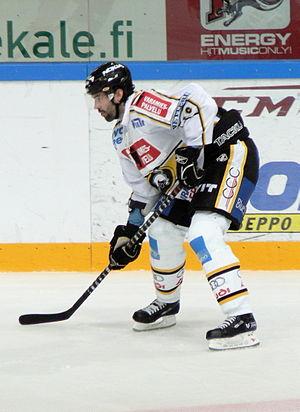
Ivan Majeský est un joueur professionnel slovaque de hockey sur glace Il évolue au poste de défenseur.